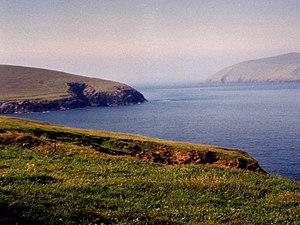
Le tourisme en Irlande représente une activité économique importante pour les deux entités de l'île d'Irlande, l'État d'Irlande indépendant et l'Irlande du Nord, une nation constitutive du Royaume-Uni.
La Wild Atlantic Way est une route touristique côtière d'Irlande qui parcourt le littoral ouest du pays, de Malin Head, point le plus septentrional de l'île, au port de Kinsale, au sud-ouest.